Diana Silva (footballer)

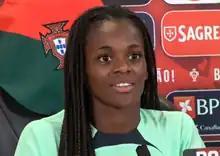
Silva in 2023

Diana Micaela Abreu de Sousa e Silva (born 4 June 1995) is a Portuguese professional footballer who plays as a forward for Benfica and the Portugal women's national football team.